Model (person)

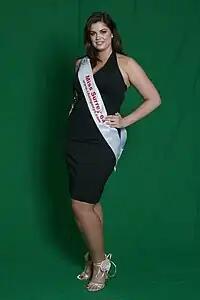
Chloe Marshall, a size 16, is considered a plus-size model.

Plus-size models are models who generally have larger measurements than editorial fashion models, and are not necessarily overweight. The primary use of plus-size models is to appear in advertising and runway shows for plus-size labels. Plus-size models are also engaged in work not strictly related to selling large-sized clothing, e.g., stock photography and advertising photography for cosmetics, household and pharmaceutical products and sunglasses, footwear and watches. Therefore, plus-size models do not exclusively wear garments marketed as plus-size clothing. This is especially true when participating in fashion editorials for mainstream fashion magazines. Some plus-size models have appeared in runway shows and campaigns for mainstream retailers and designers such as Gucci, Guess, Jean-Paul Gaultier, Levi's and Versace Jeans.